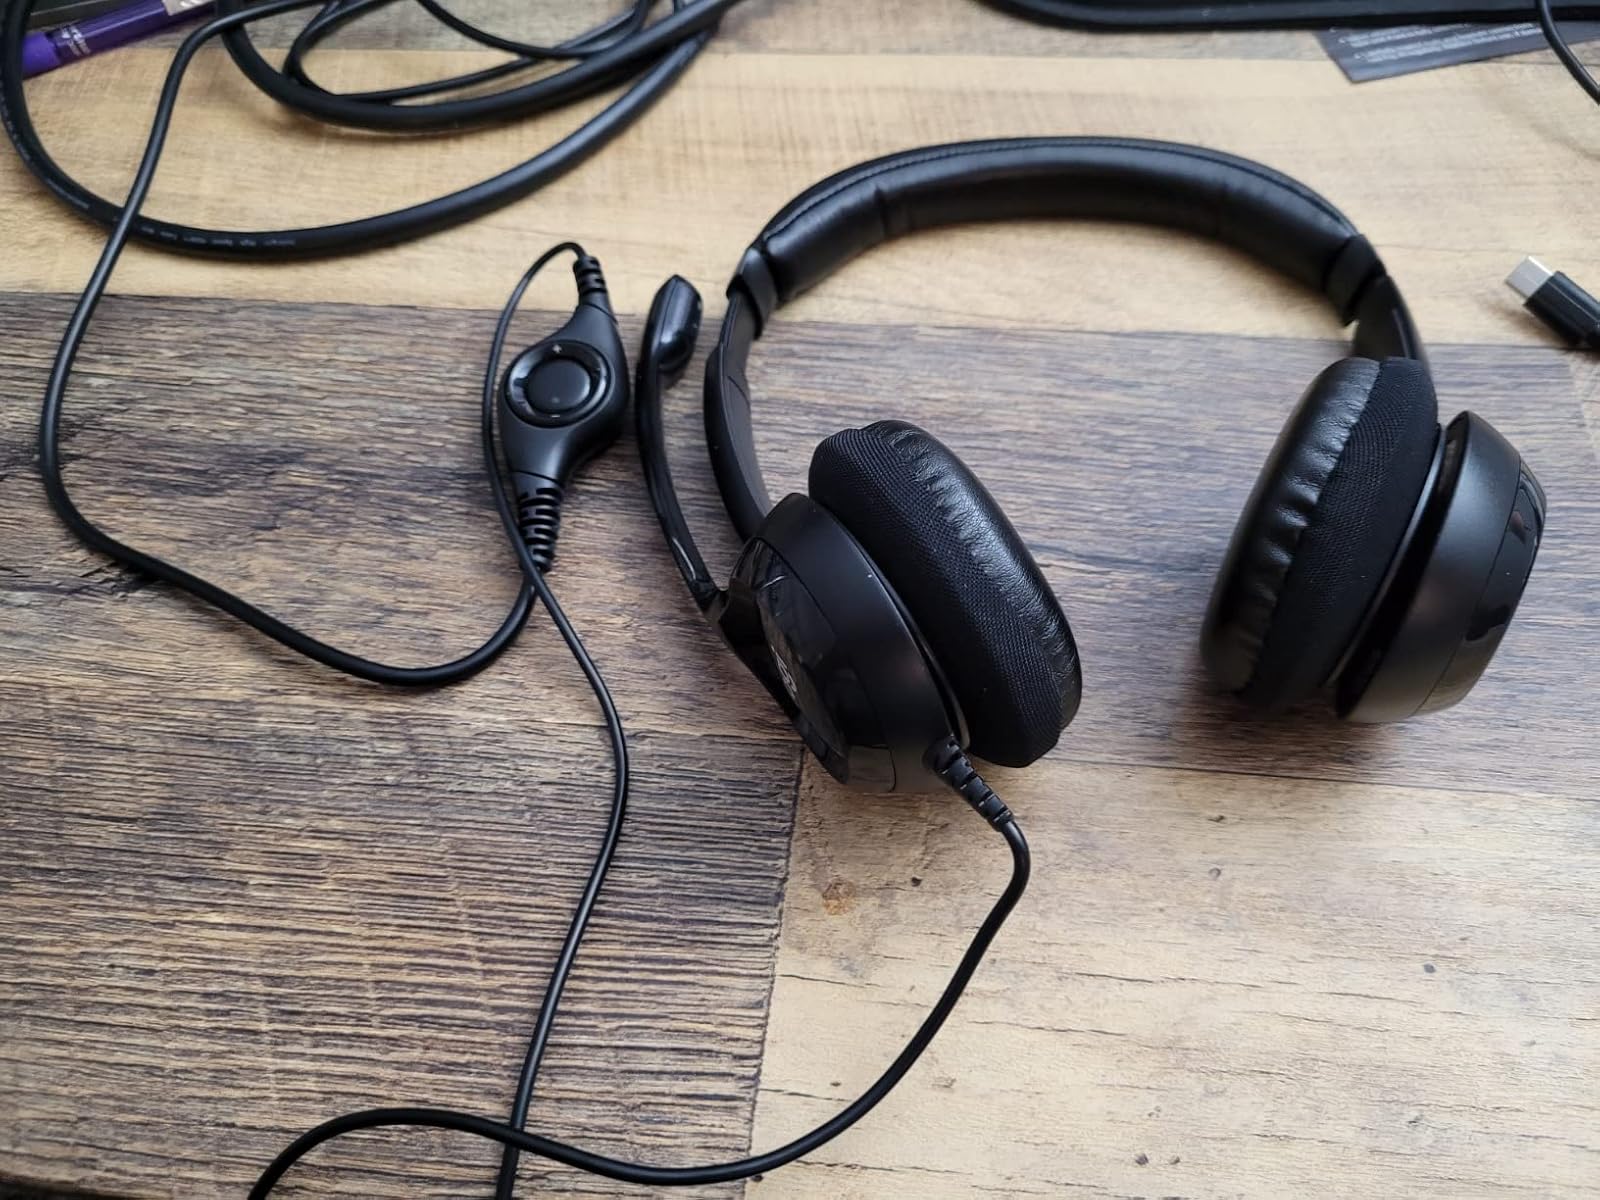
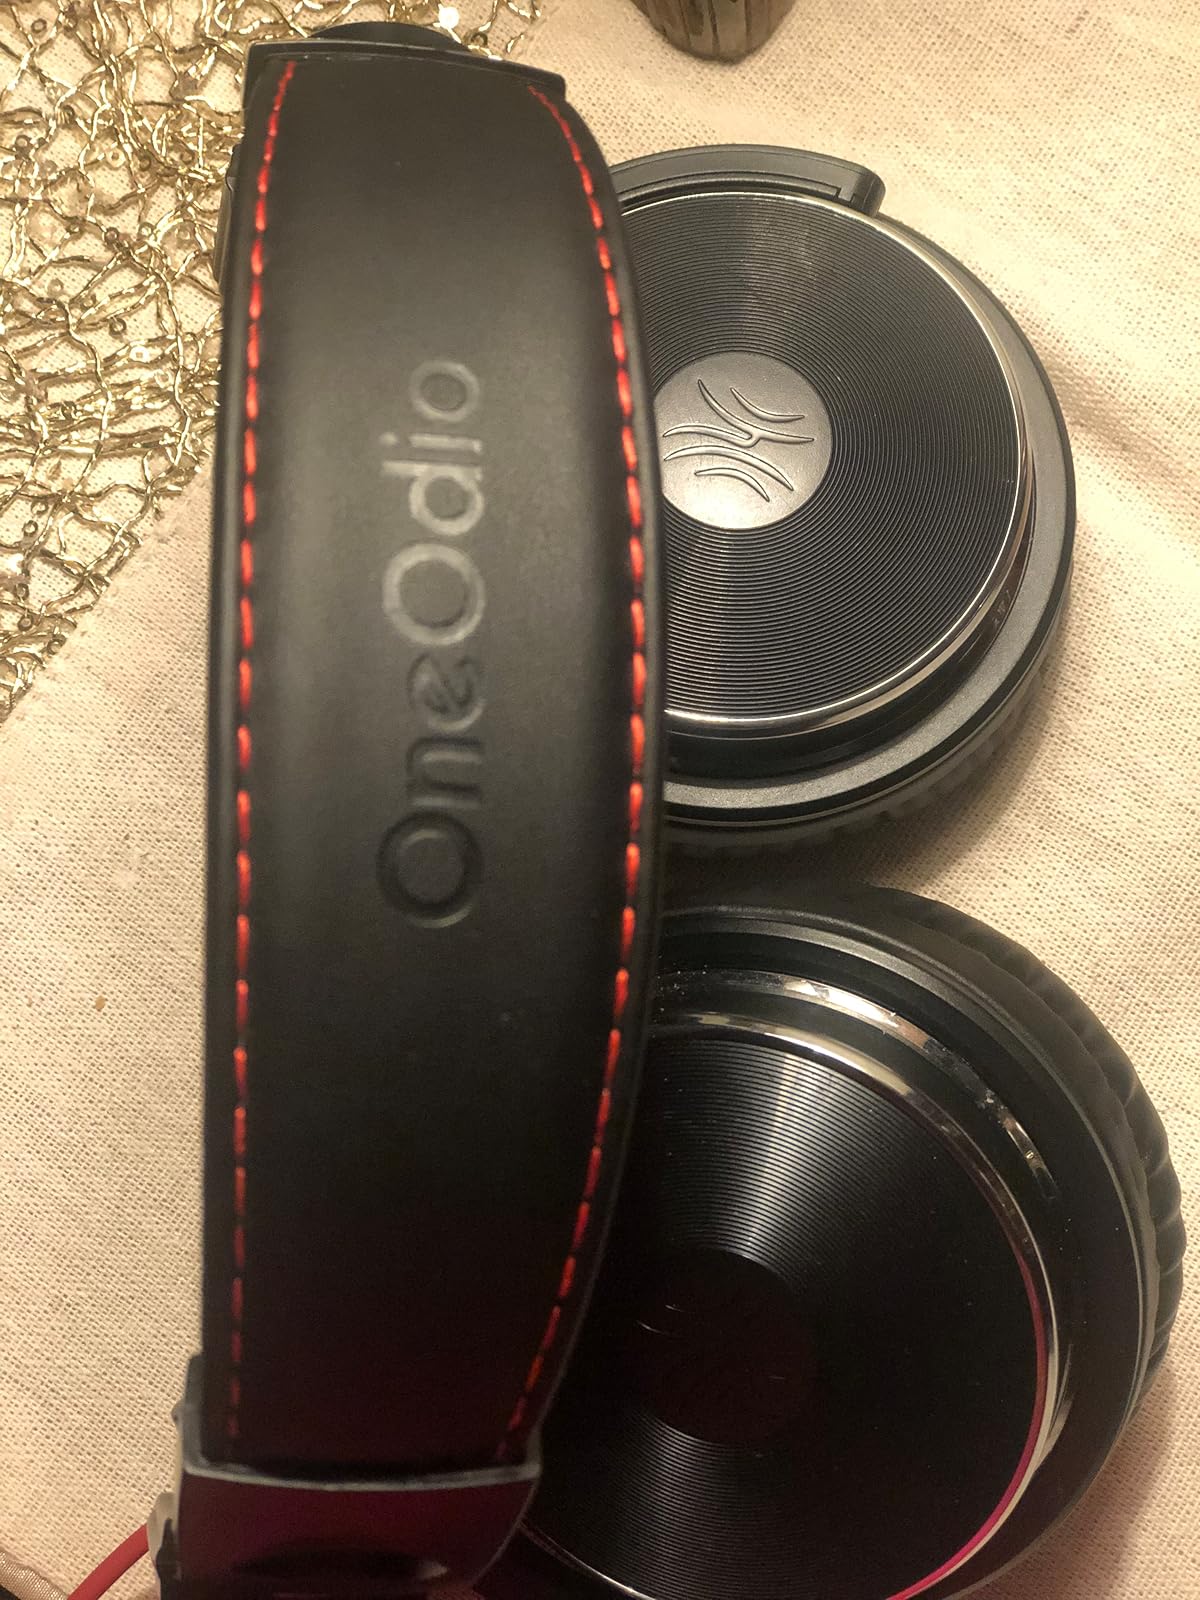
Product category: headphones
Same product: no